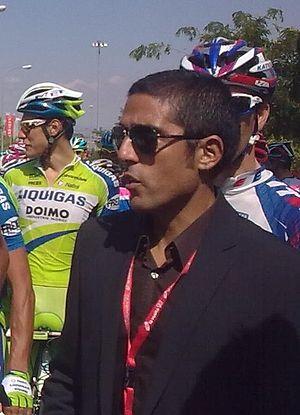
Miguel Ángel Martín Perdiguero est un ancien coureur cycliste professionnel espagnol né à San Sebastián de los Reyes le 14 octobre 1972.